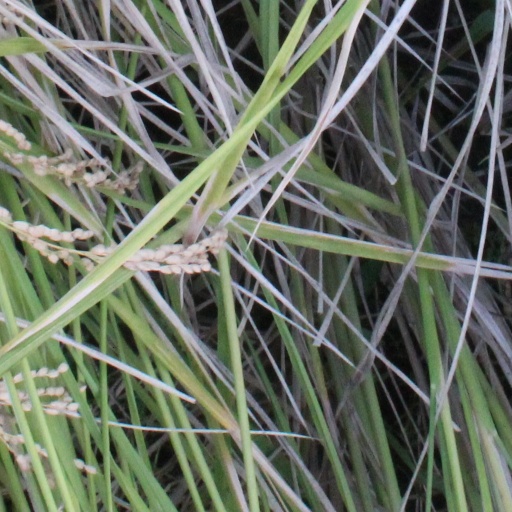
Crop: rice